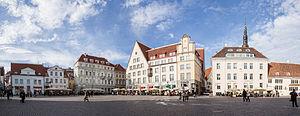
Tallinn est la capitale de l’Estonie et le principal port du pays. Elle est située sur la côte du golfe de Finlande, qui fait partie de la mer Baltique. Son ancien nom, en usage jusqu’en décembre 1918, est Reval en allemand, ou Revel en russe, qu’on désignait alors en français sous la forme Réval.